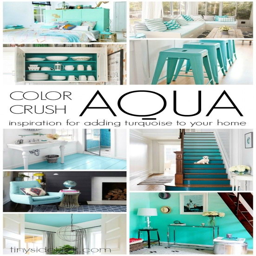
this post has so many ways to add a fun pop of turquoise to your space .